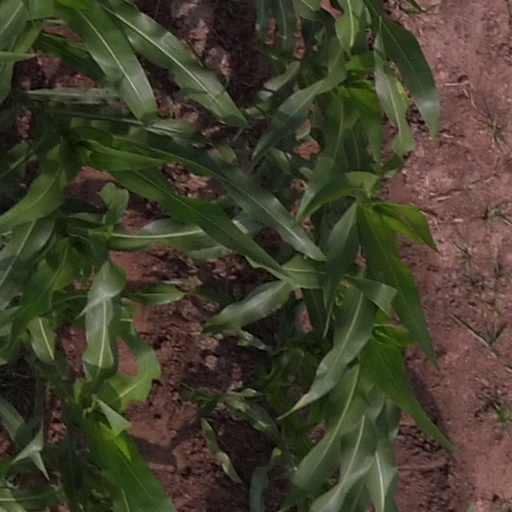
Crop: maize; corn